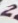
Number: 2